Old town

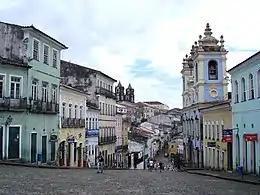
Historic center of Salvador

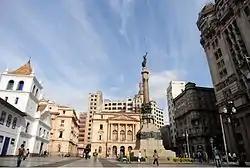
Pátio do Colégio "(left)" and surrounding historic buildings in São Paulo

The standard term for 'Old Town' in the Netherlands is "binnenstad", which translates as "innercity", i.e. in city on the inside of the city walls.